Bondi Sands

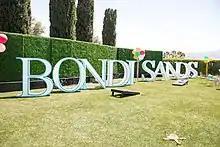
Bondi Sands at the Coachella in 2019

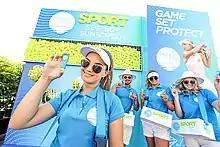
Bondi Sands at the Australian Open 2021

Bondi Sands is an Australian self tanning brand. The brand specialises in self tanners, suncare, skincare, and cosmetics. The business was established in 2012 and operates in Oceania as well as the US, UK and Europe.